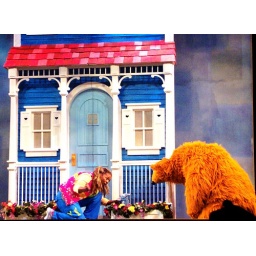
bear in the big blue house